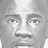
Emotion: neutral